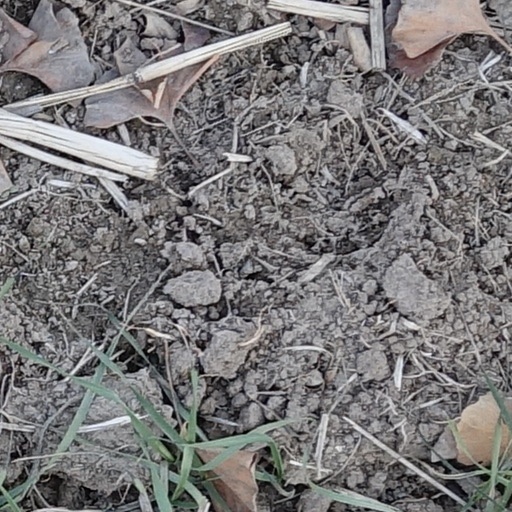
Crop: wheat